Enron scandal

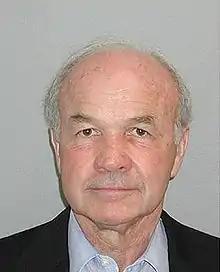
Kenneth Lay in a July 2004 mugshot

In 1985, Kenneth Lay merged the natural gas pipeline companies of Houston Natural Gas and InterNorth to form a multi-billion dollar company. Just a year later, they then changed the name to Enron. In the early 1990s, he helped to initiate the selling of electricity at market prices and soon after, Congress approved legislation deregulating the sale of natural gas. The resulting markets made it possible for traders such as Enron to sell energy at higher prices, thereby significantly increasing its revenue. After producers and local governments decried the resultant price volatility and asked for increased regulation, strong lobbying on the part of Enron and others prevented such regulation. Enron changed from being a natural gas producer and supplier to a trader of energy derivative contracts with the assistance of Jeffrey Skilling, who joined the company as a consultant before rising to the position of chief operating officer.